Chania

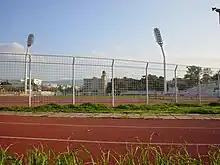
The old Stadium of Chania.

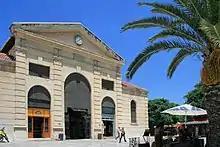
The central market ("Agora")

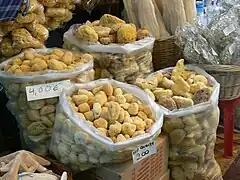
Sponges for sale in the Agora

There are several museums, art galleries, theatre and music groups, educational and research institutions within the city.